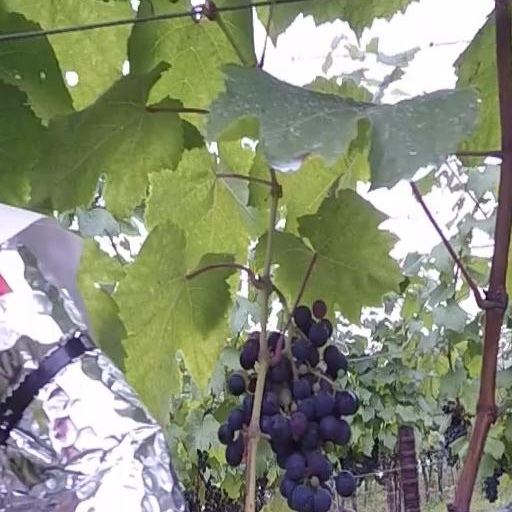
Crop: grape